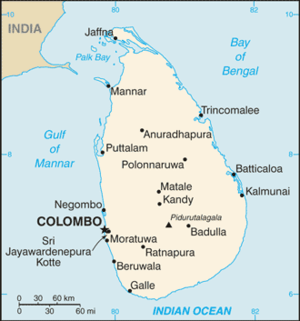
Moratuwa
Moratuwas beliggenhed i Sri Lanka
Moratuwa er en by i det vestlige Sri Lanka, med et indbyggertal på cirka 177.000. Byen ligger kun 18 kilometer syd for landets hovedstad Colombo.